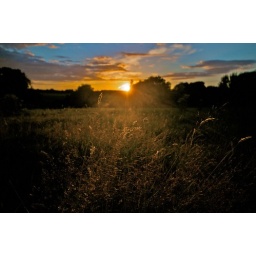
Dried grass backlit by the golden sun